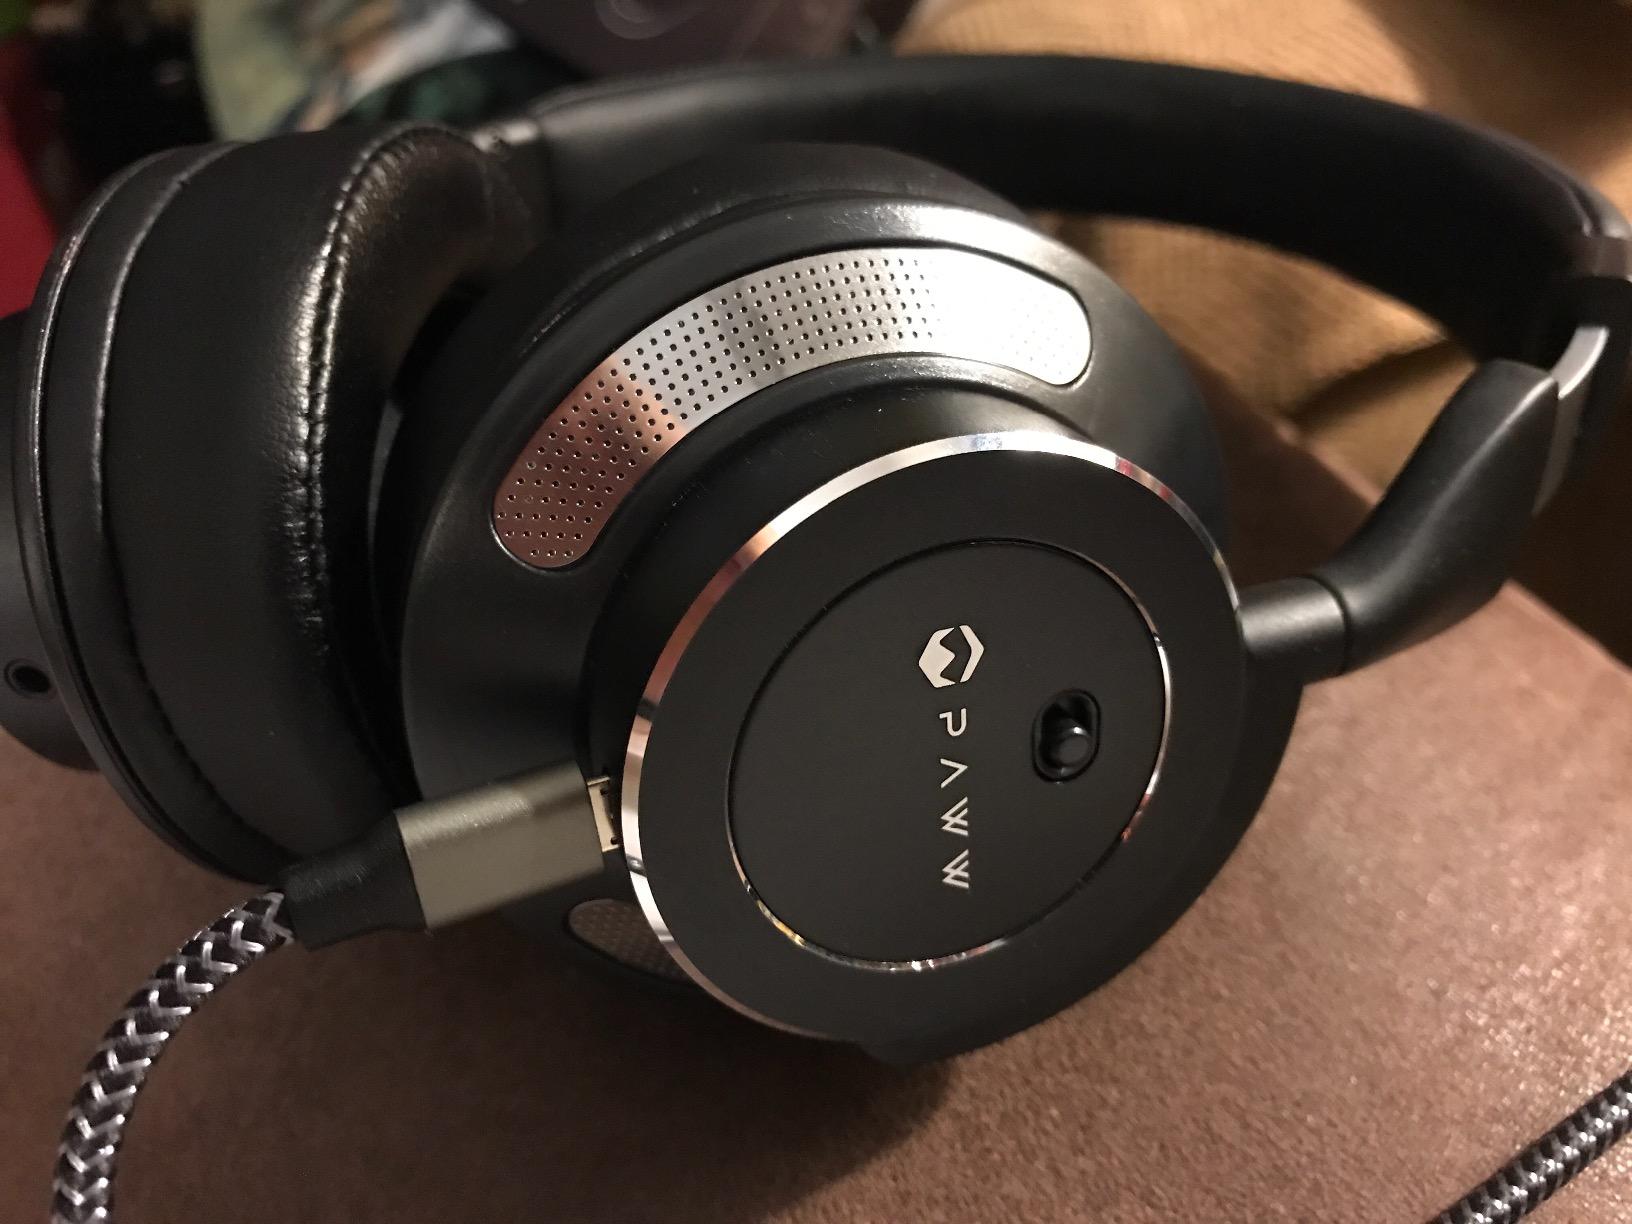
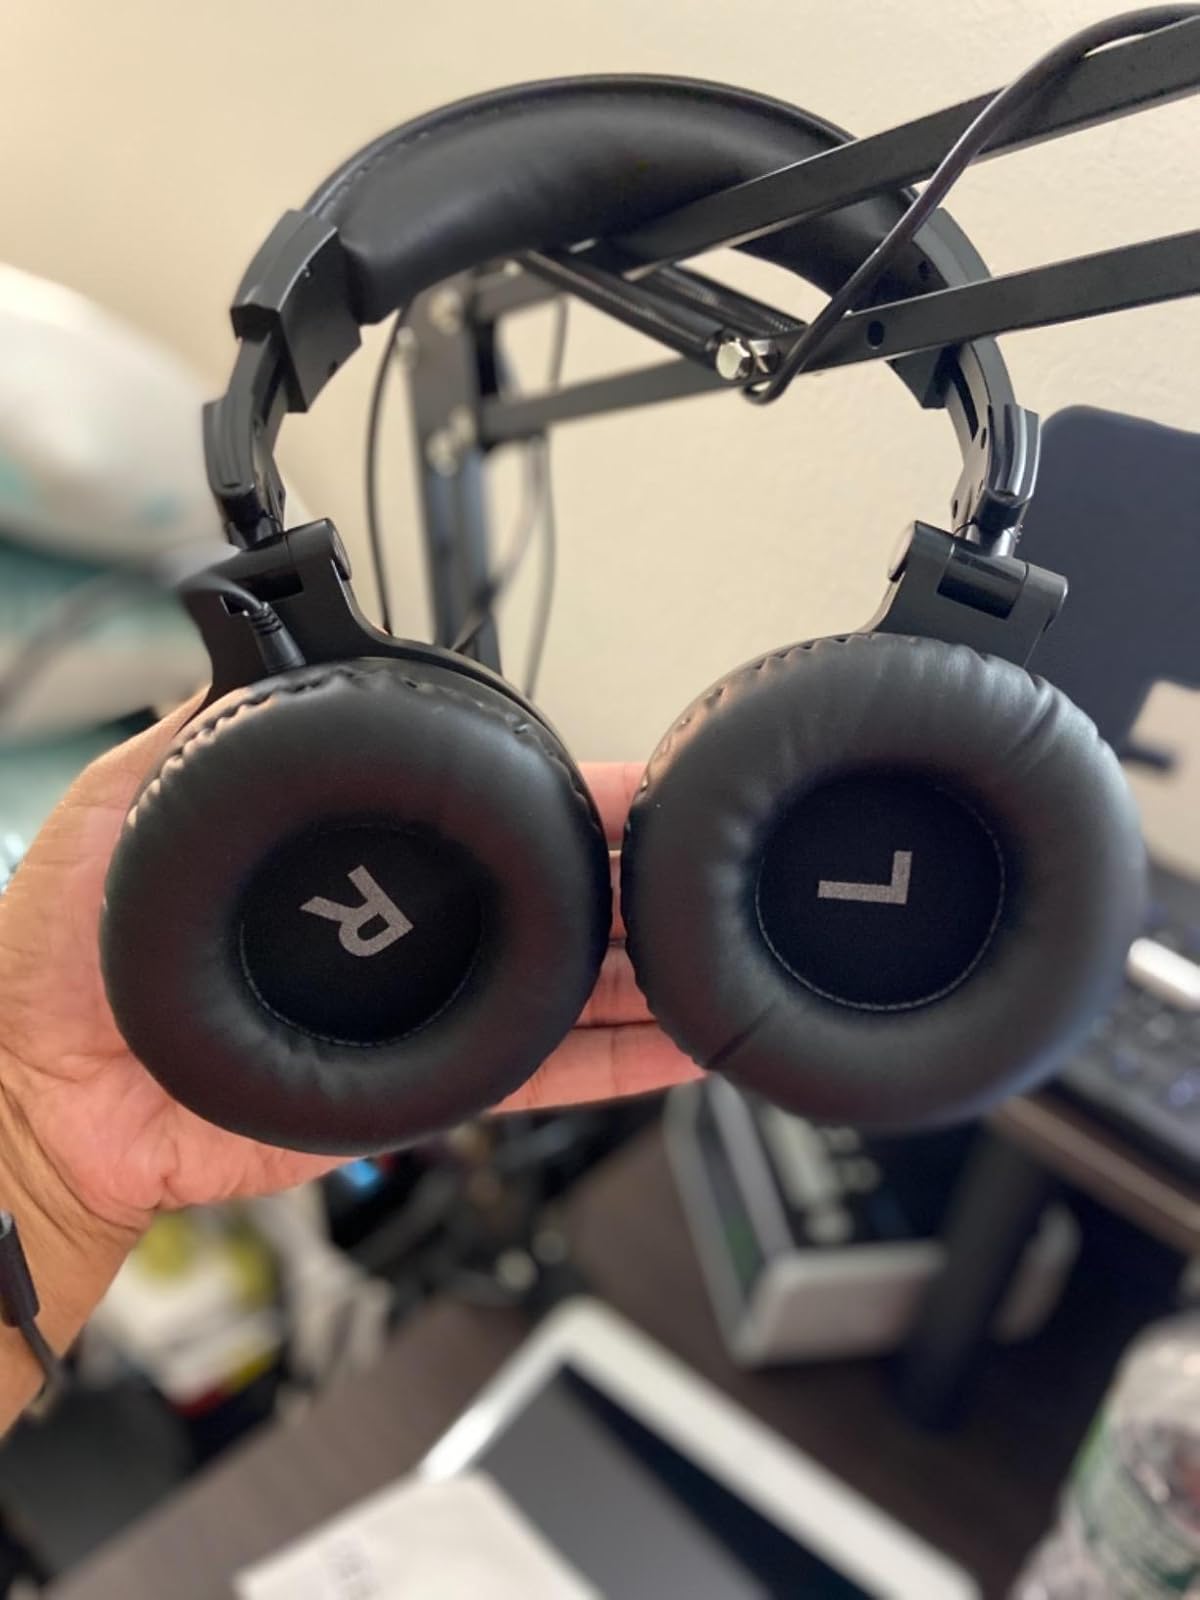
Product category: headphones
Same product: no